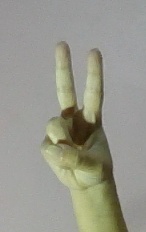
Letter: taa